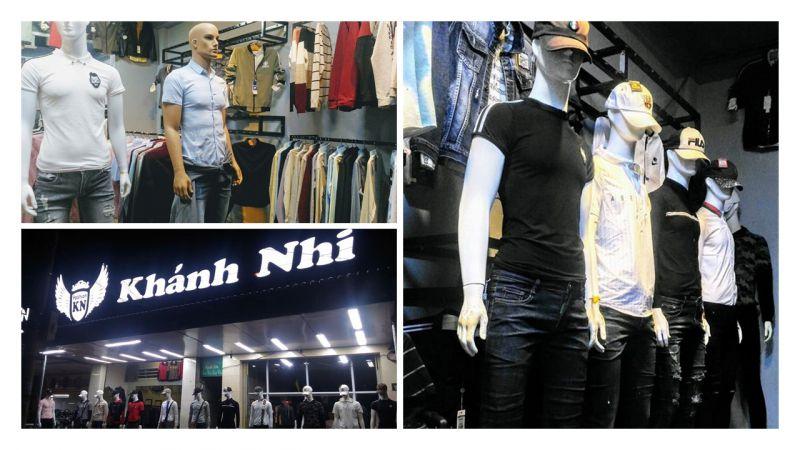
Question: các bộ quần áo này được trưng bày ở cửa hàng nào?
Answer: cửa hàng khánh nhi